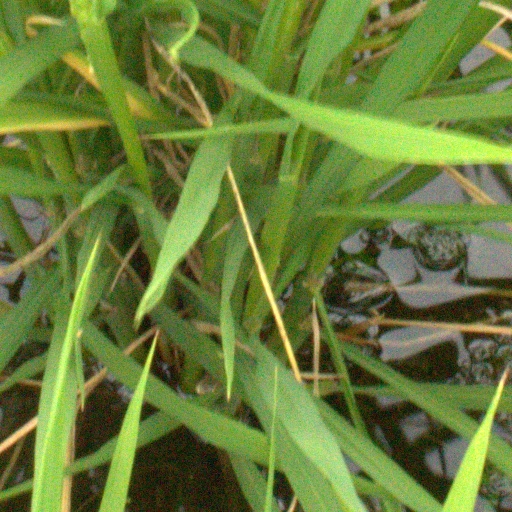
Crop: rice